Megalagrion xanthomelas

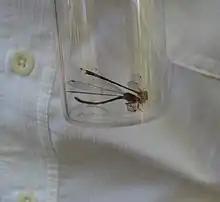
A comparison between the different colors of a male and female "Megalagrion xanthomelas." The red male is located above the brown female.

"Megalagrion xanthomelas" live within the same habitat shared by already existing species of dragonflies and damselflies along with other introduced species on the Hawaiian Islands. “Other species of dragonflies and damselflies that the Orangeblack Hawaiian Damselfly shares a habitat with are "Ischnura posita", "Tramea abdominalis", and "Pantala flavescens"”. All three of these dragonfly and damselfly species do not affect the survival rate of the Orangeblack Hawaiian Damselfly. Over the past century, different species of poeciliid fish have been added to water sources within the Orangeblack Hawaiian Damselfly's habitat. The appearances of these fish species have resulted in the decline of population numbers within these Hawaiian Island habitats.